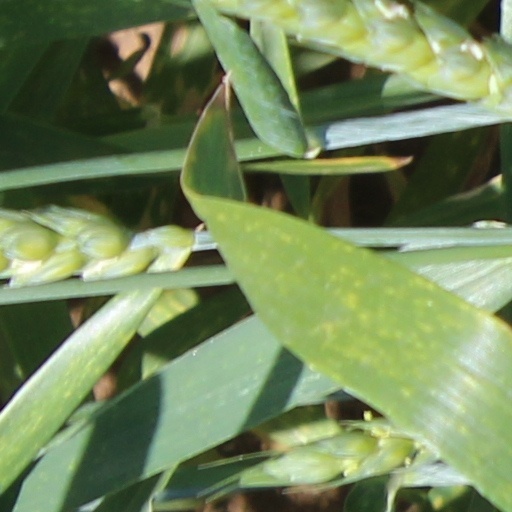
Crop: wheat